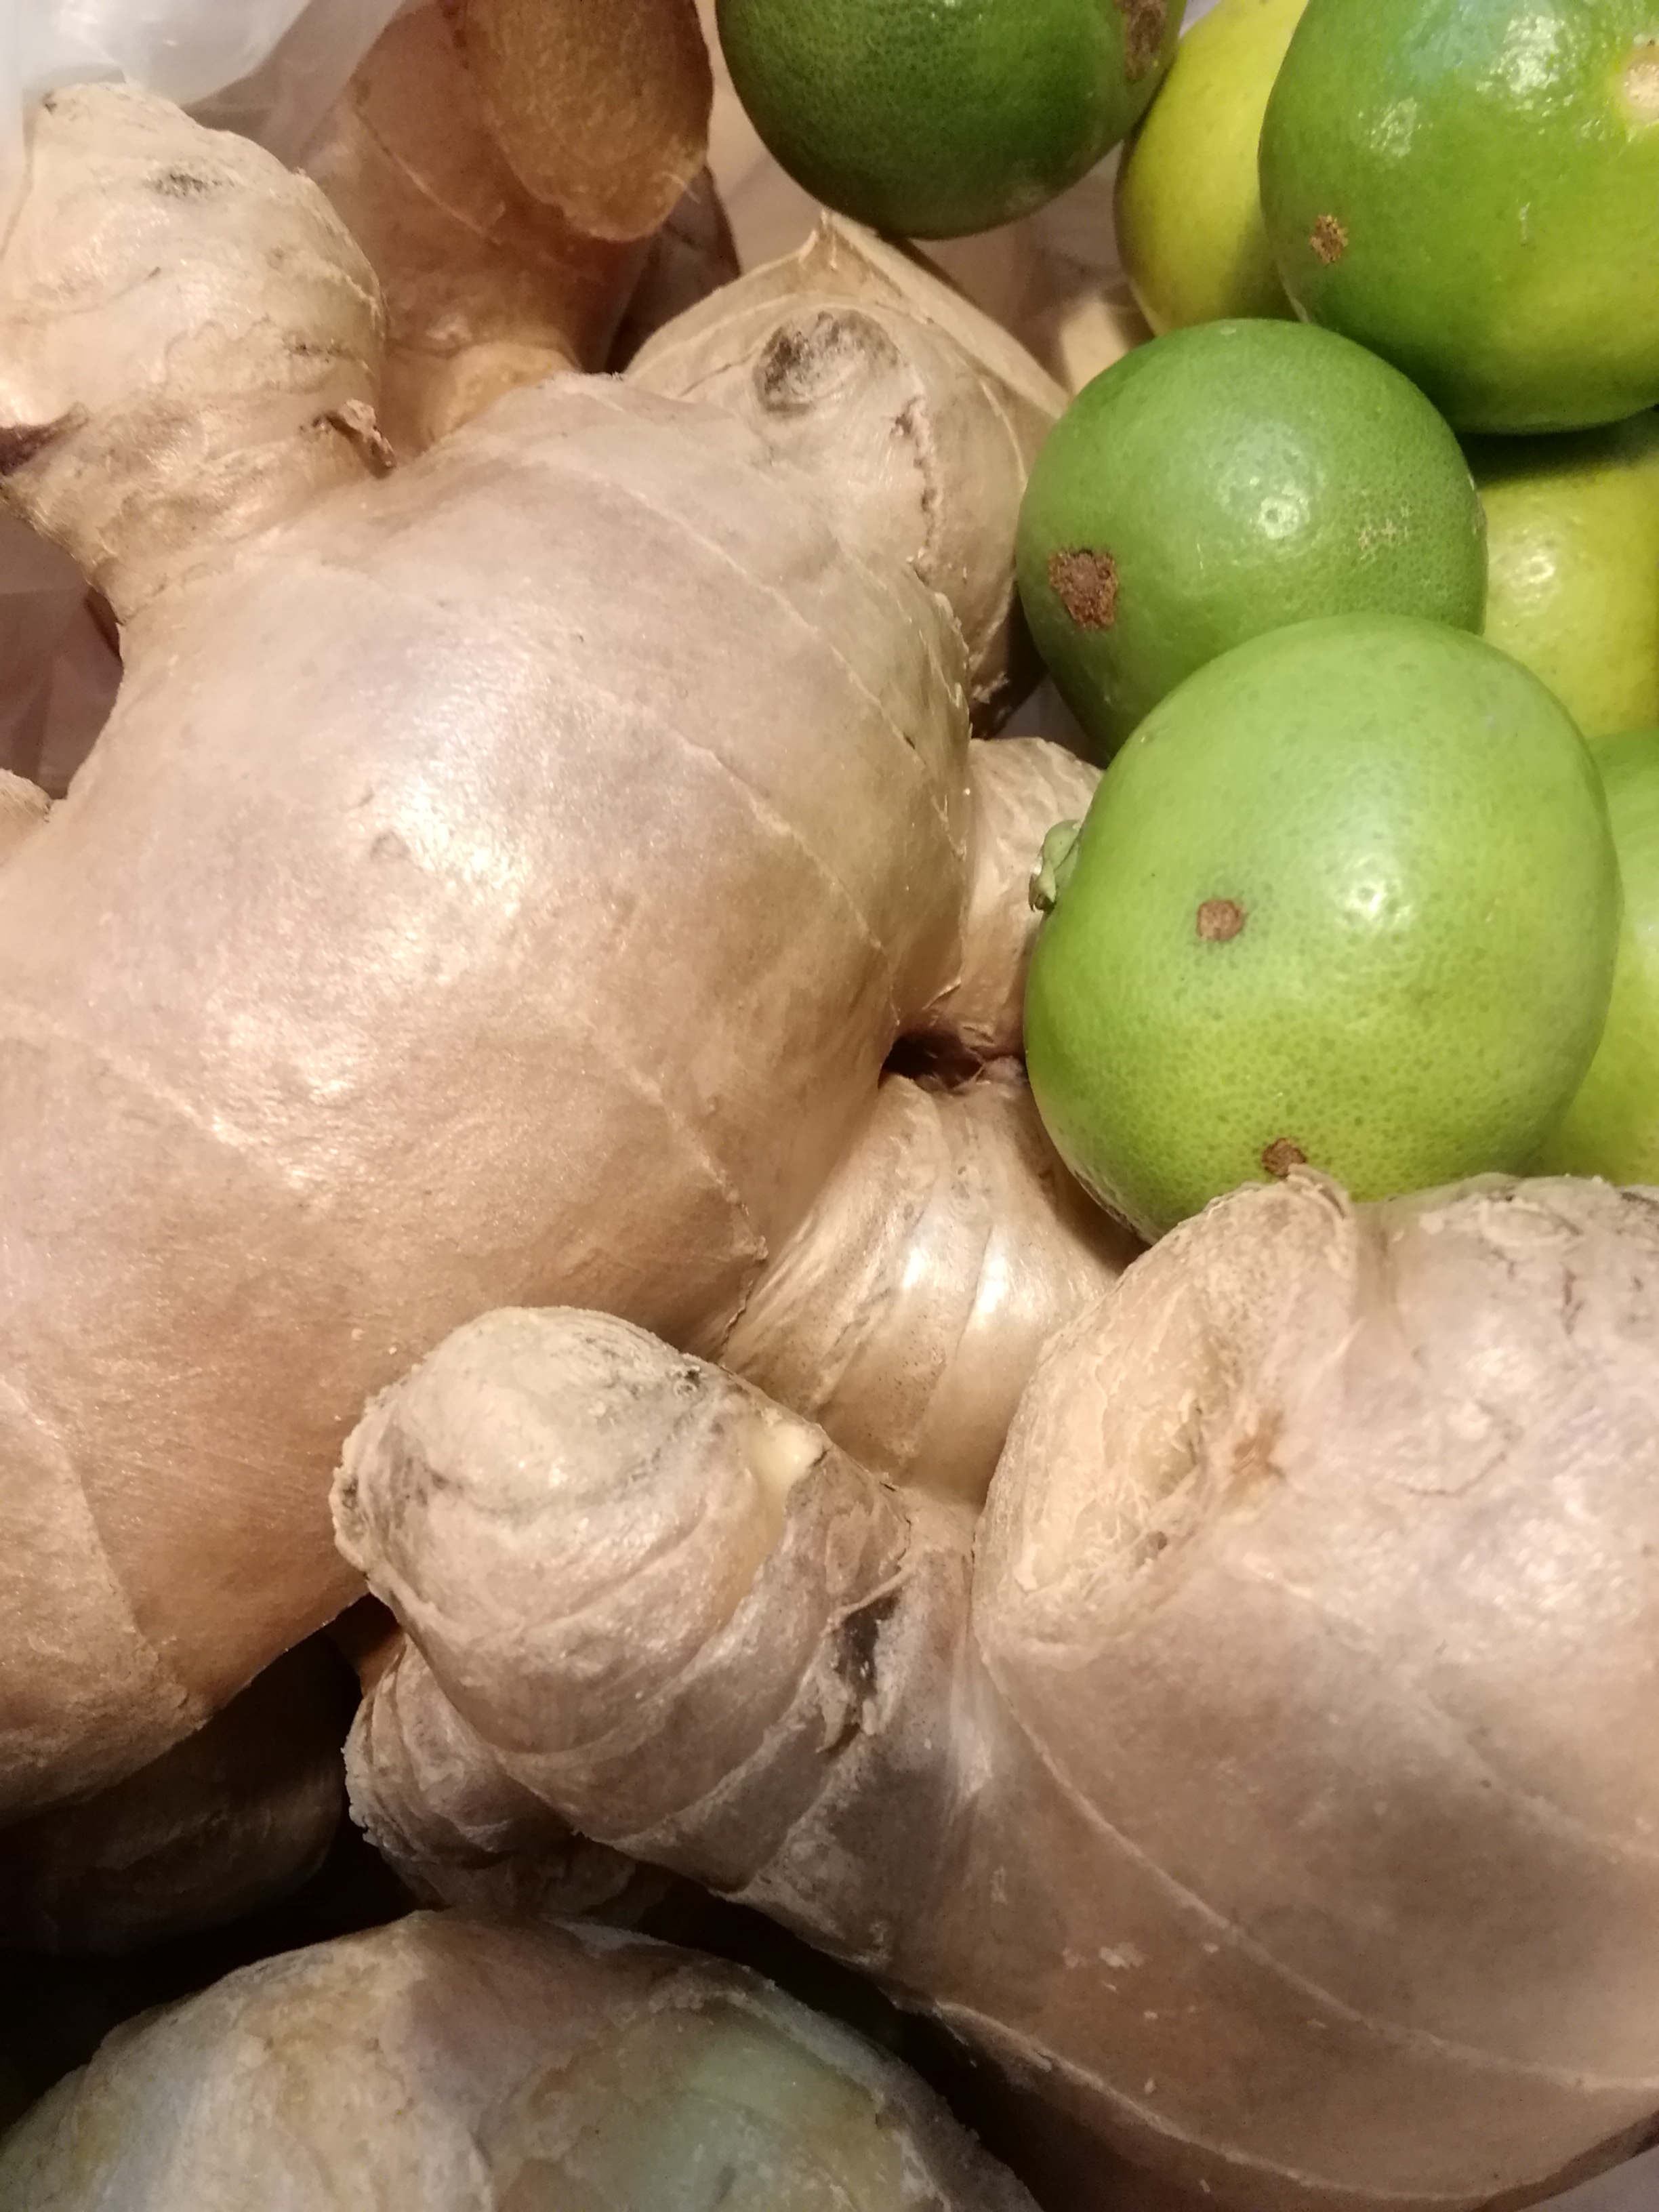
food, natural foods, vegetable, plant, local food, produce, root vegetable, vegan nutrition